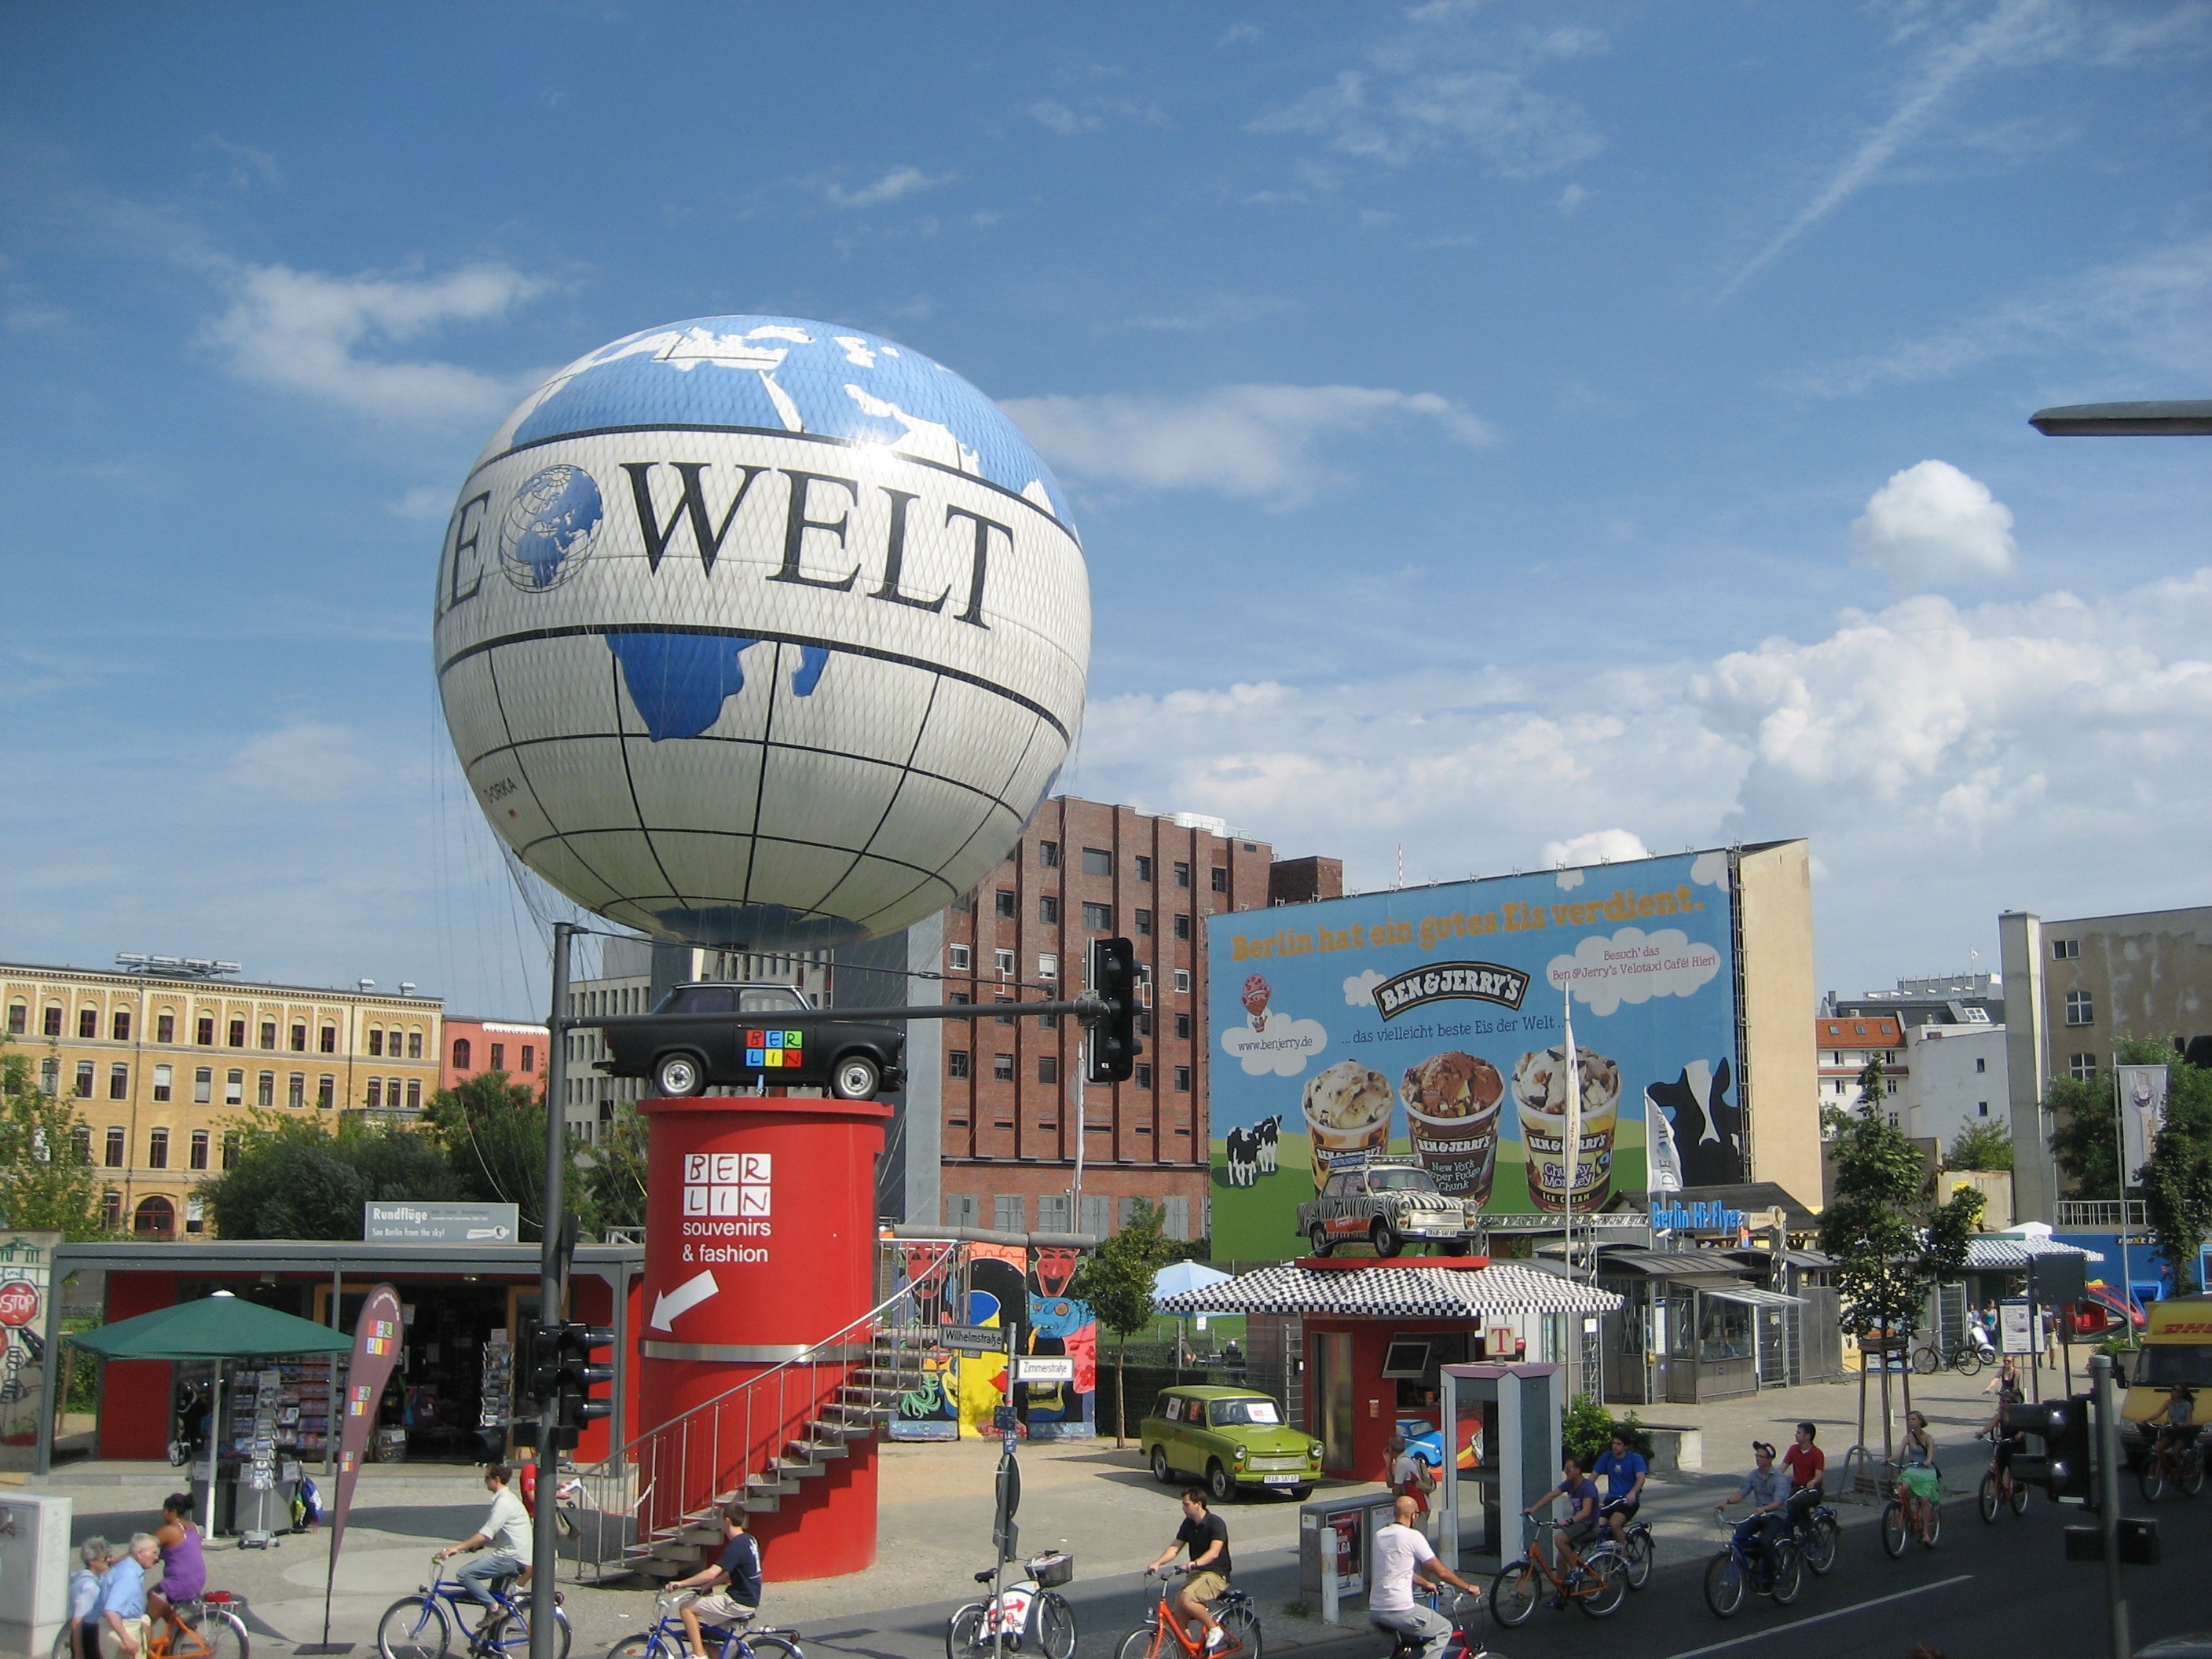
structure, bicycle, city, urban, downtown, aircraft, vehicle, tower, blue, stadium, berlin, atmosphere of earth, sport venue, die welt